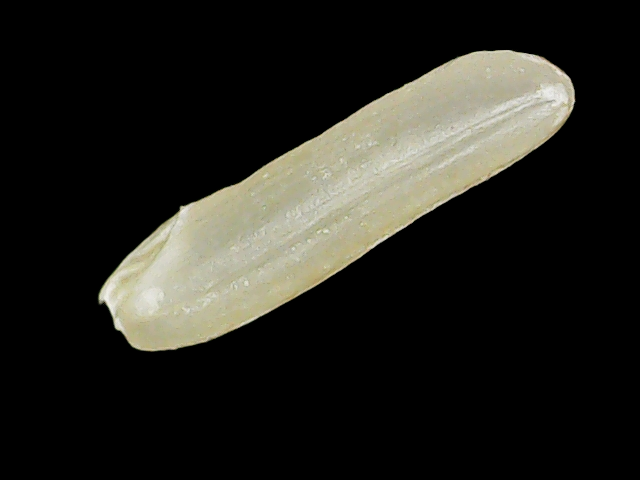
Rice variety: Binadhan19